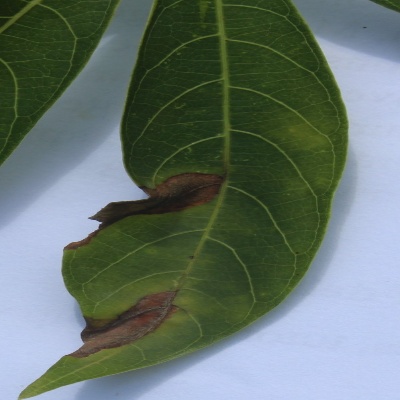
Crop: Cassava
Condition: bacterial blight